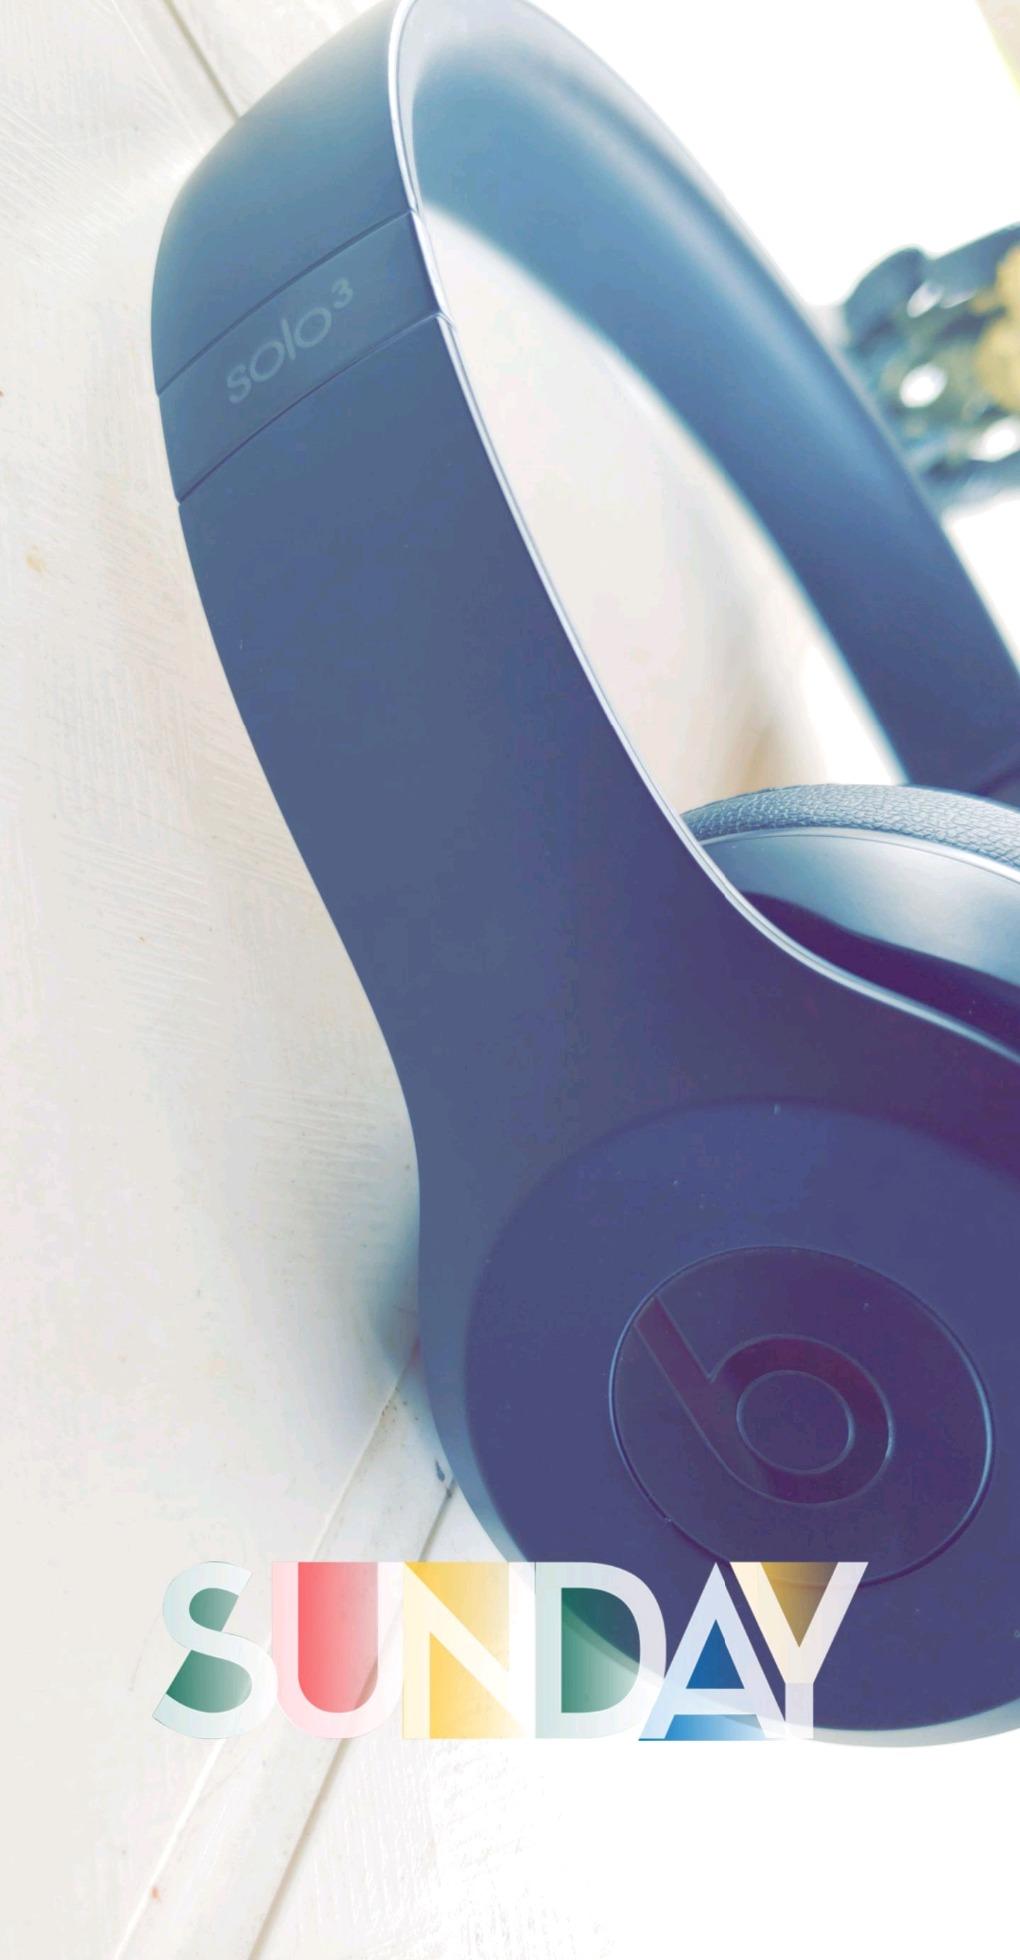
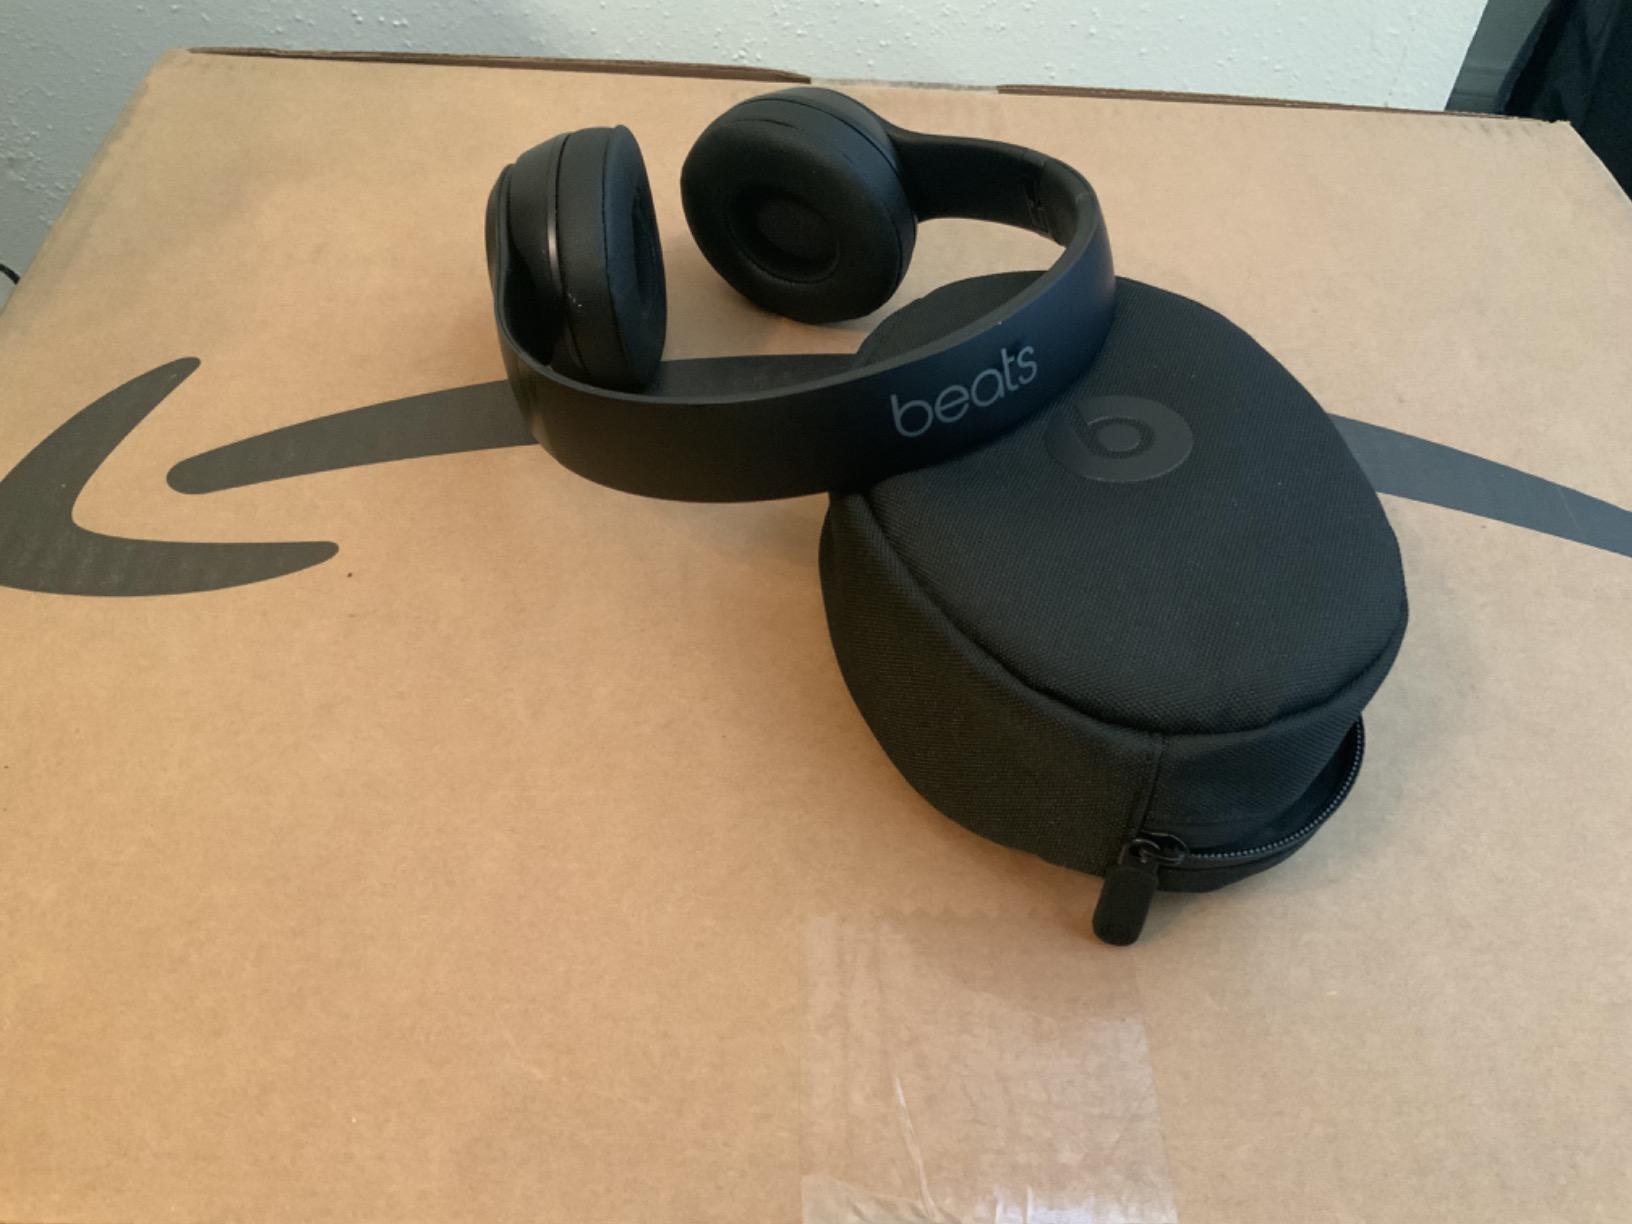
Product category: headphones
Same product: yes